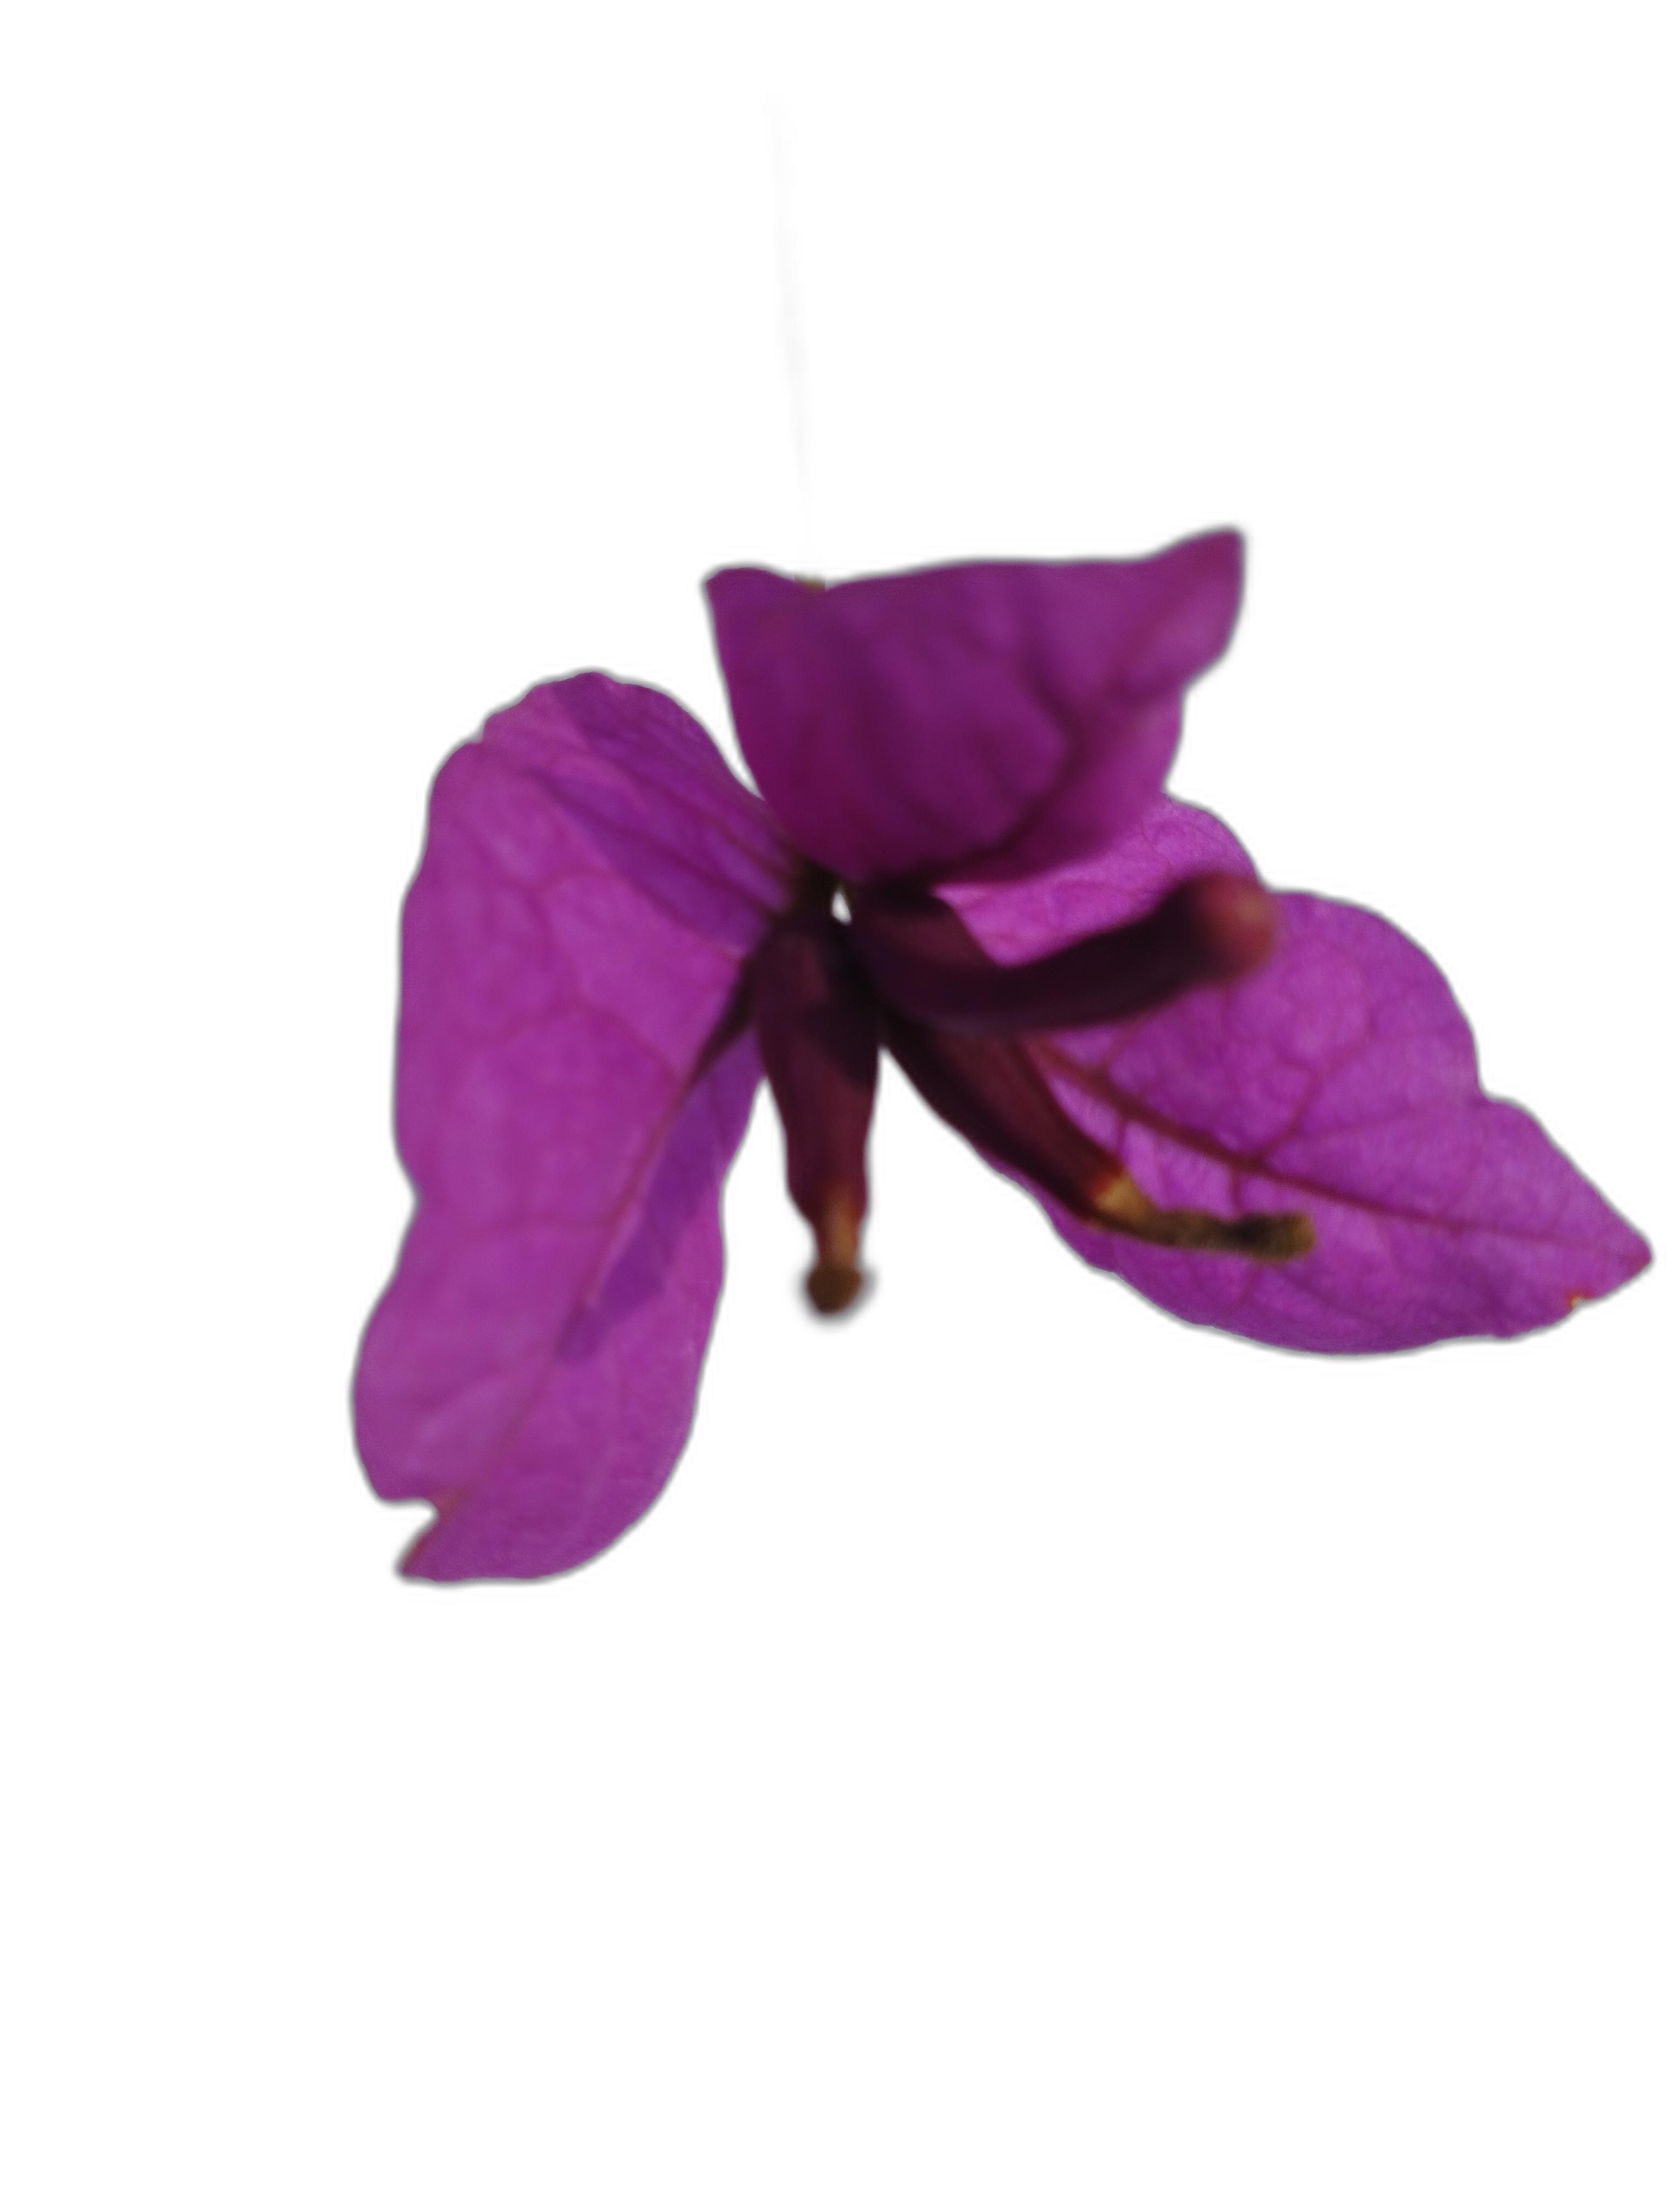
Label: Bougainvillea